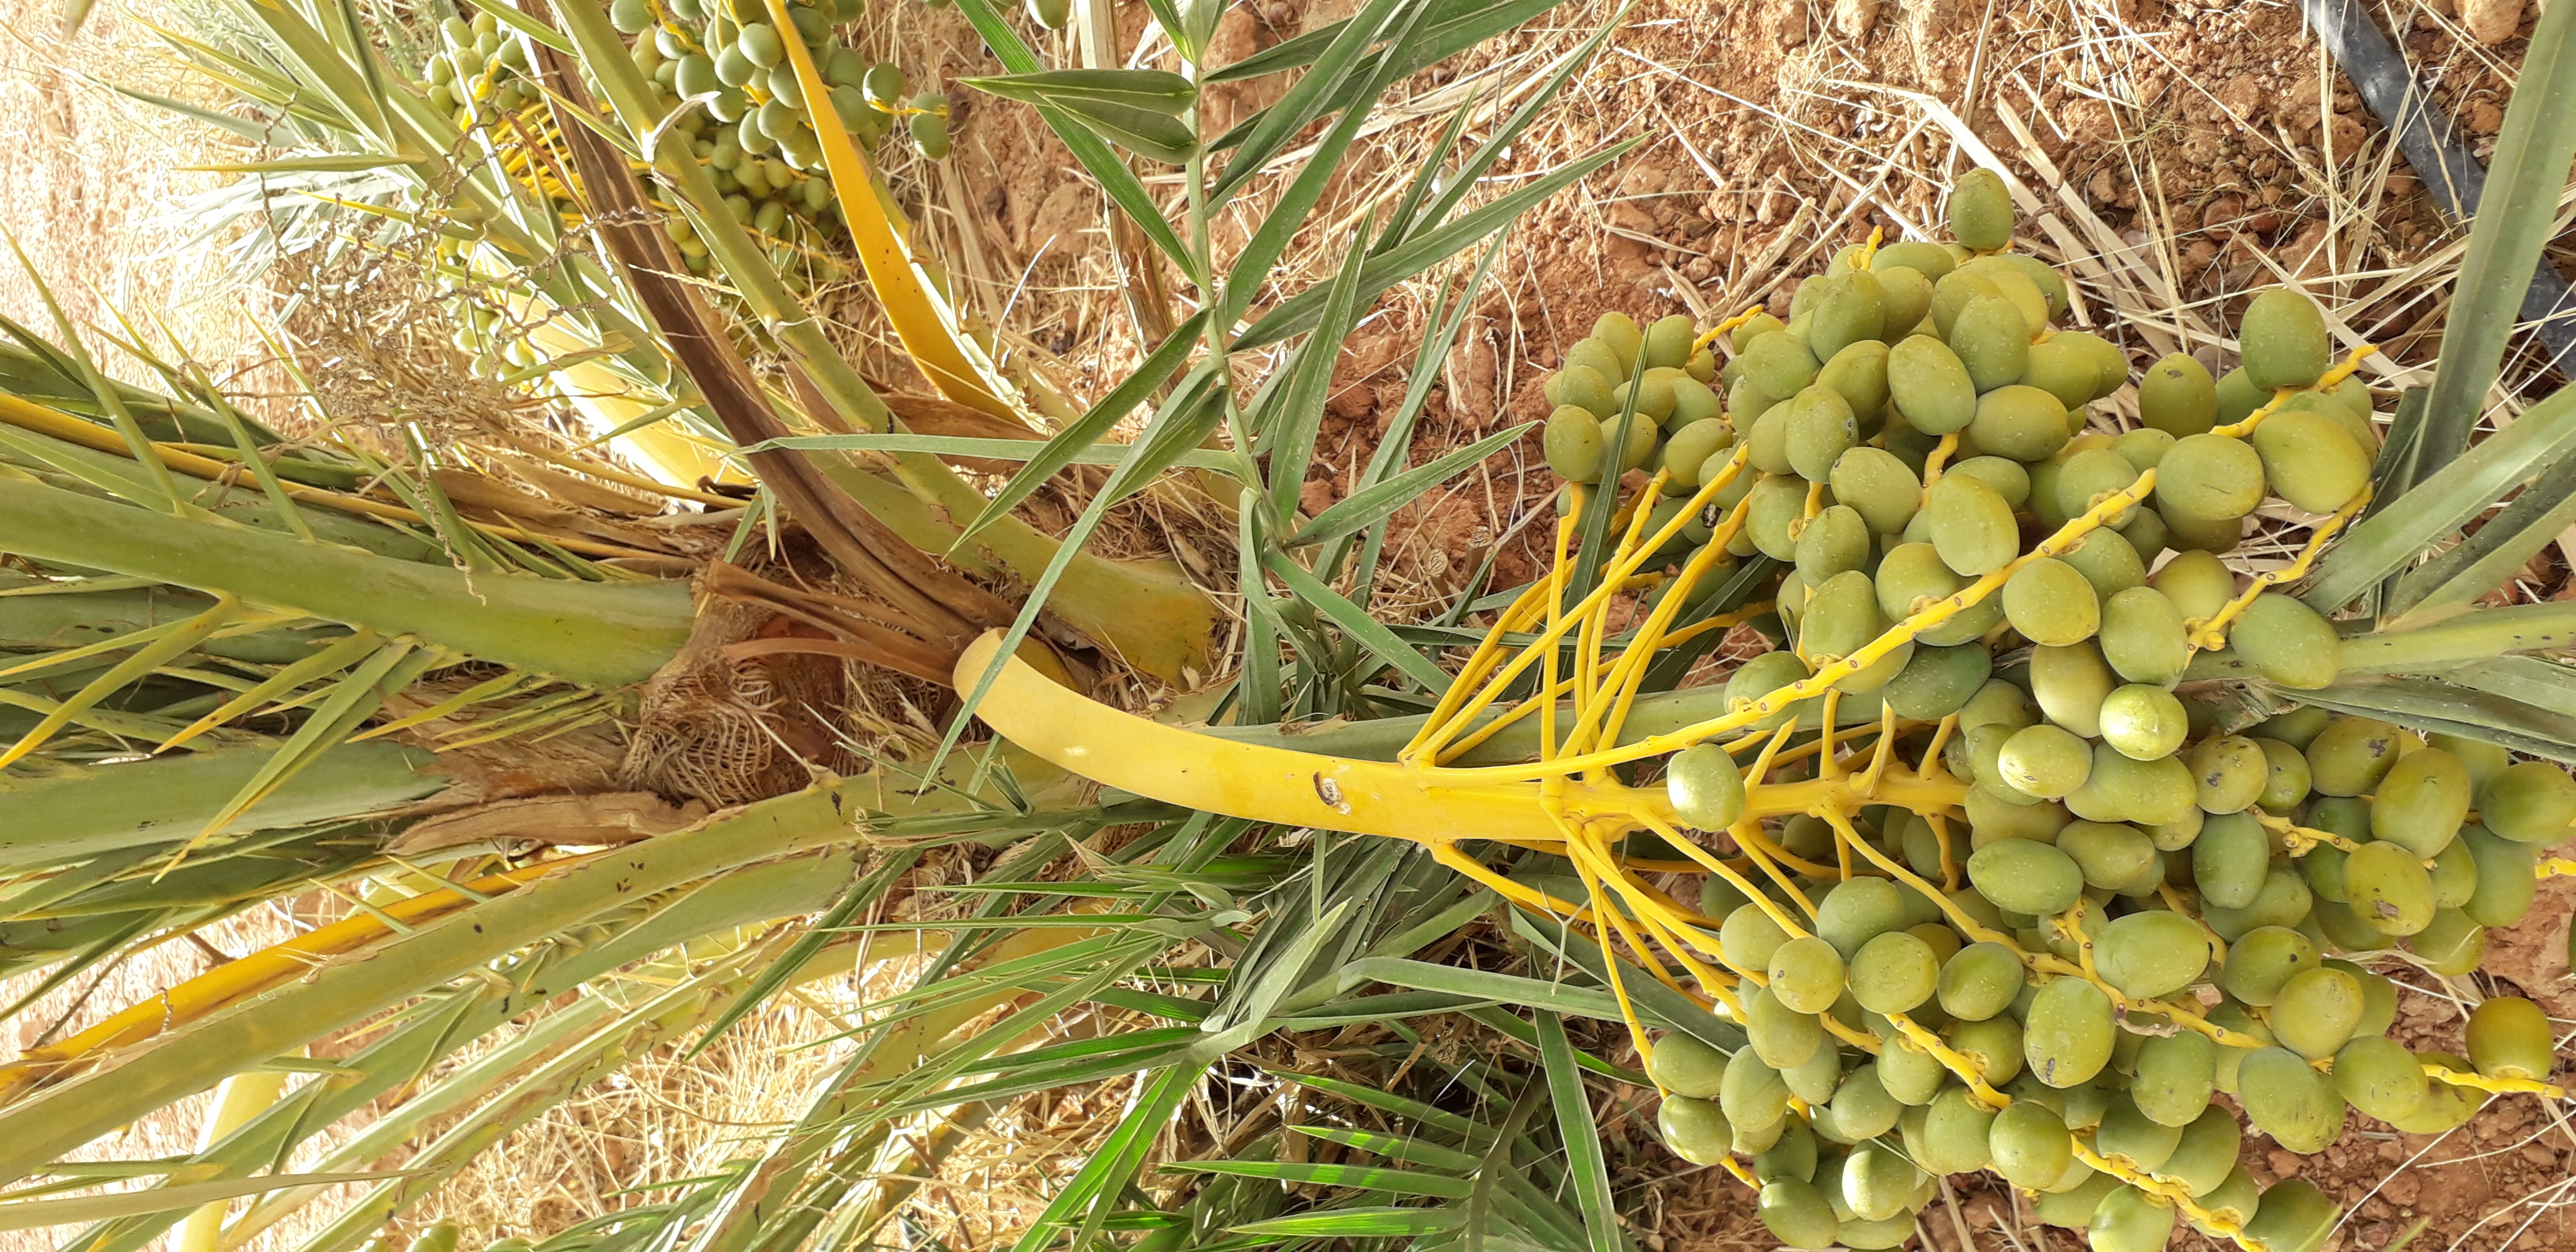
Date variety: kholt